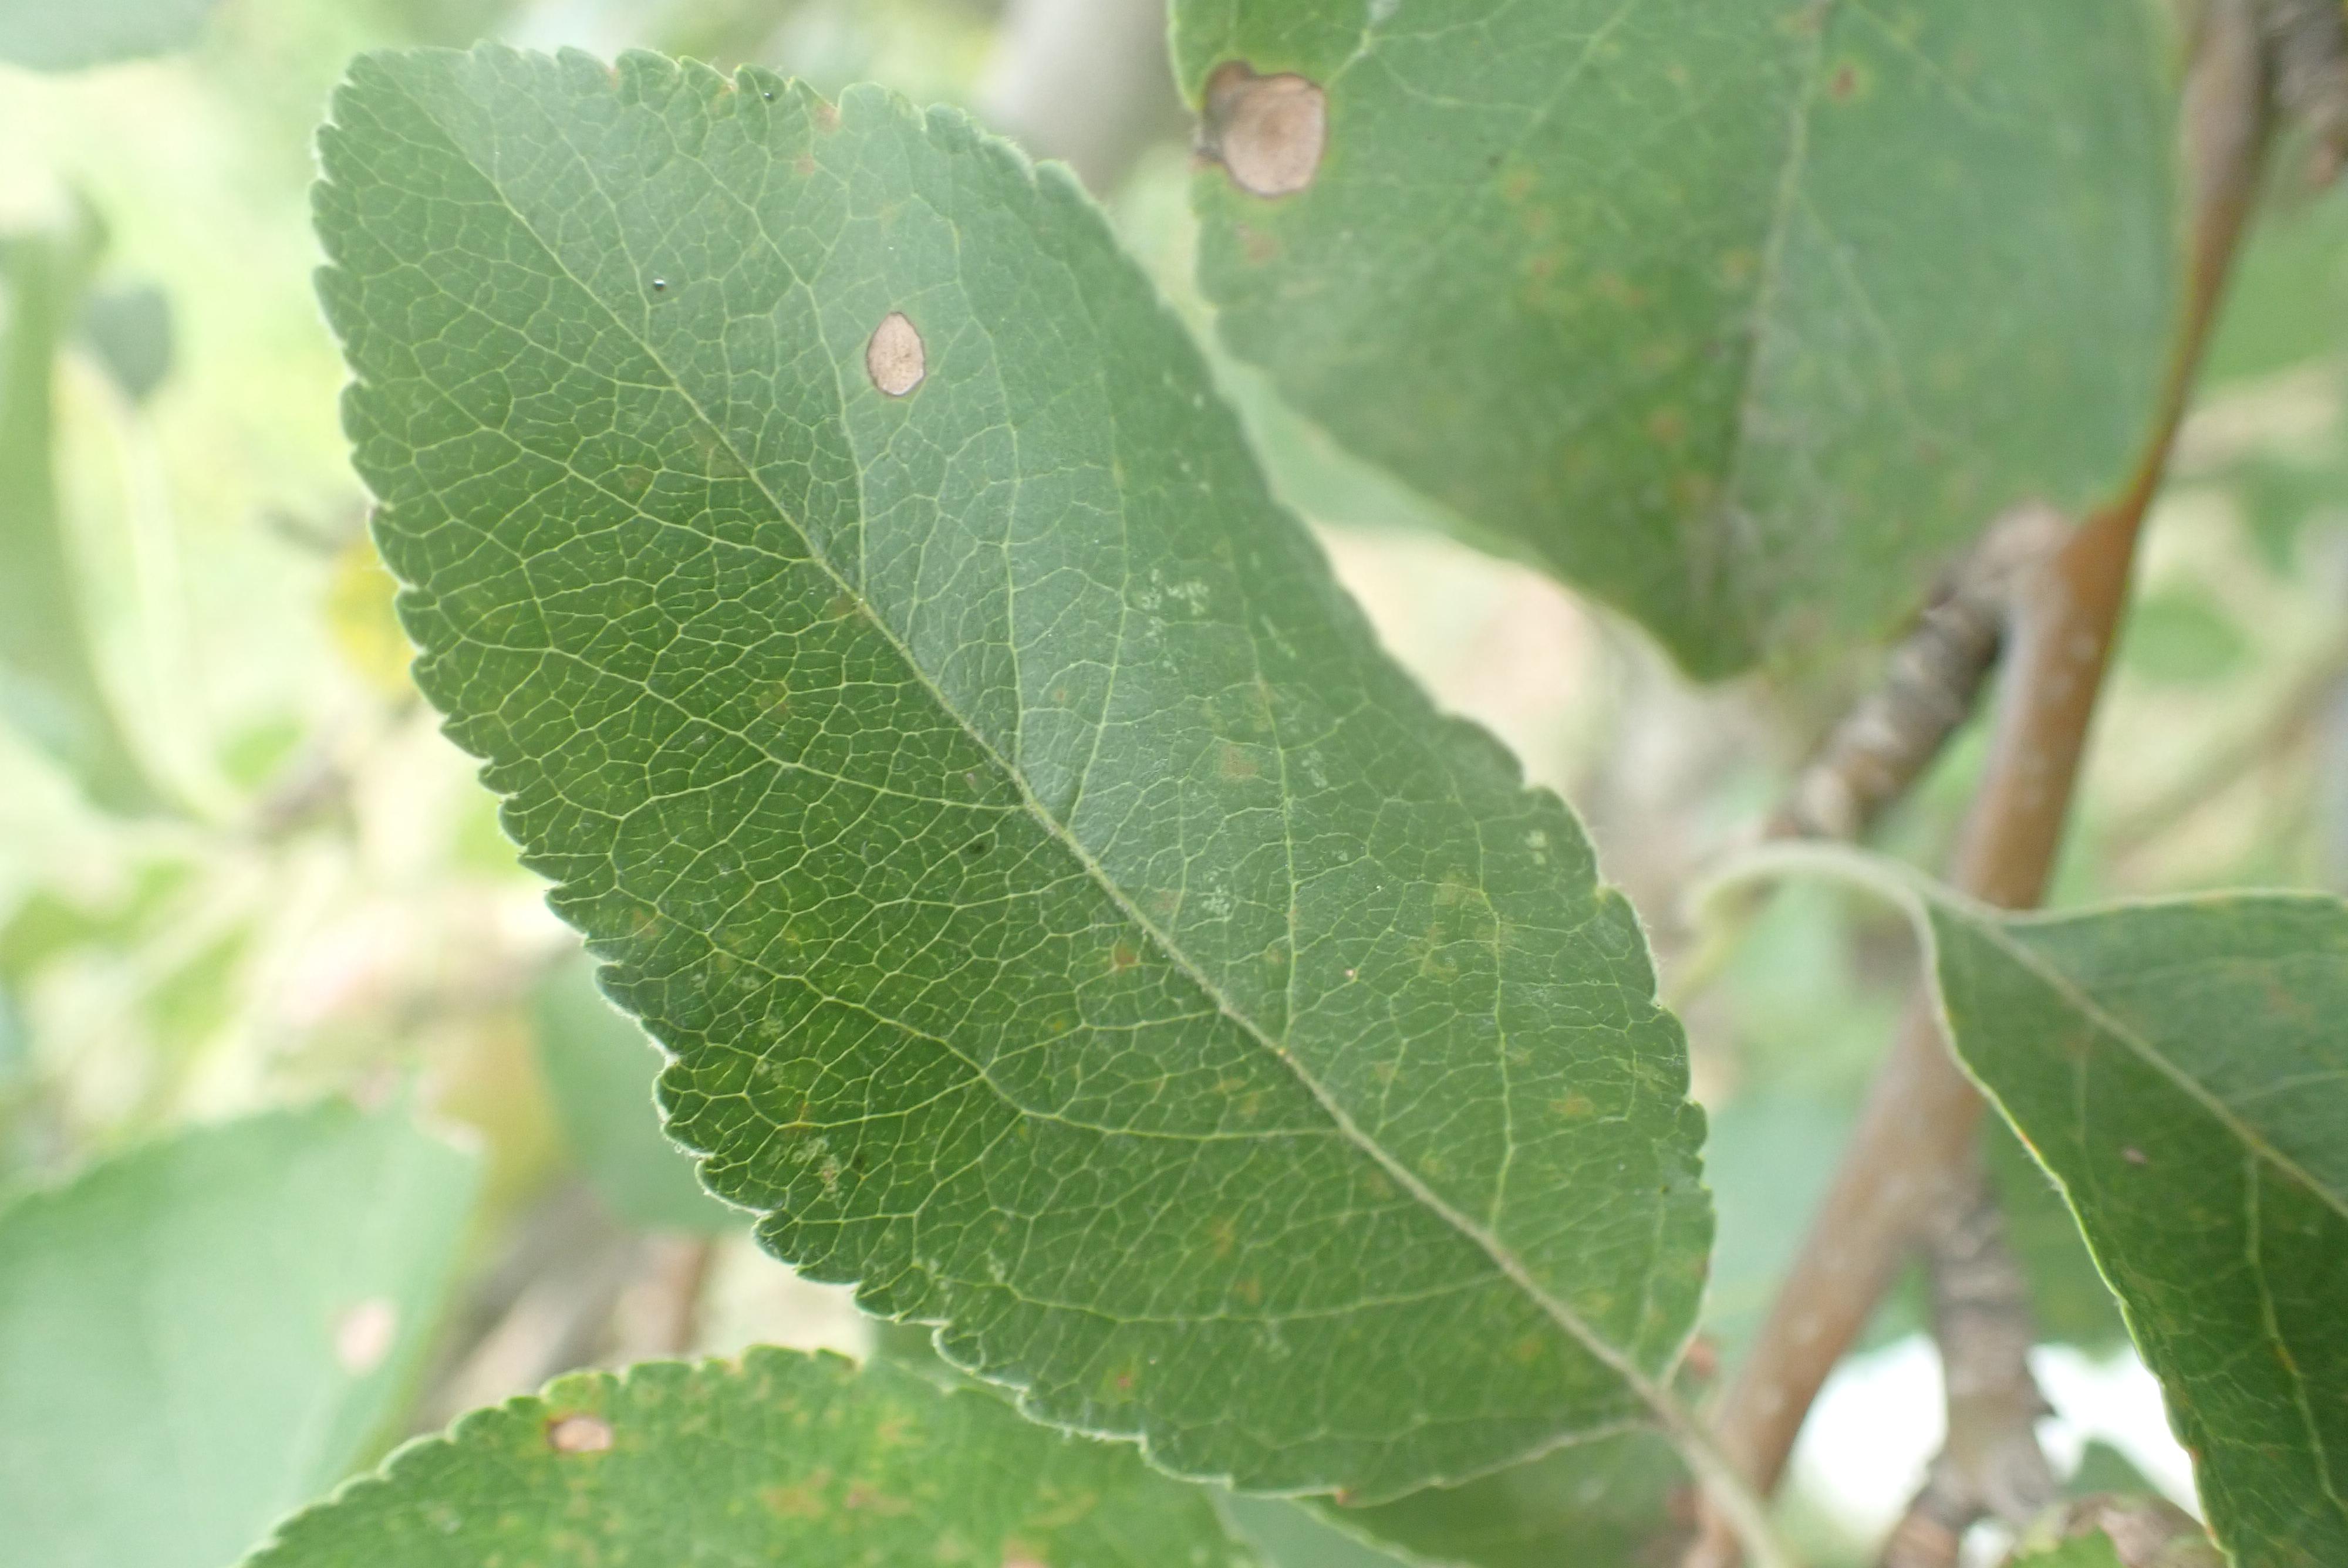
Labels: scab, frog_eye_leaf_spot, complex